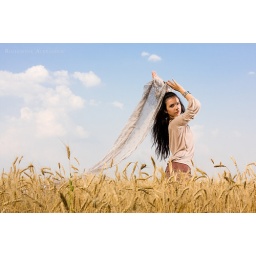
Attractive girl standing in wheat field